Nicolas Cage

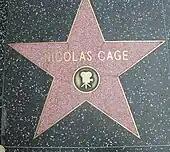
Cage's star on the Hollywood Walk of Fame

For his contributions to the film industry, Cage was inducted into the Hollywood Walk of Fame in 1998 with a motion pictures star located at 7021 Hollywood Boulevard. In May 2001, Cage was awarded an Honorary Doctorate in Fine Arts by California State University, Fullerton. He spoke at the commencement ceremony. Cage has also been nominated for an Academy Award twice. He won an Academy Award for Best Actor for his role in the film "Leaving Las Vegas" in 1995. He was nominated for a second one for his role in the film "Adaptation" in 2002.